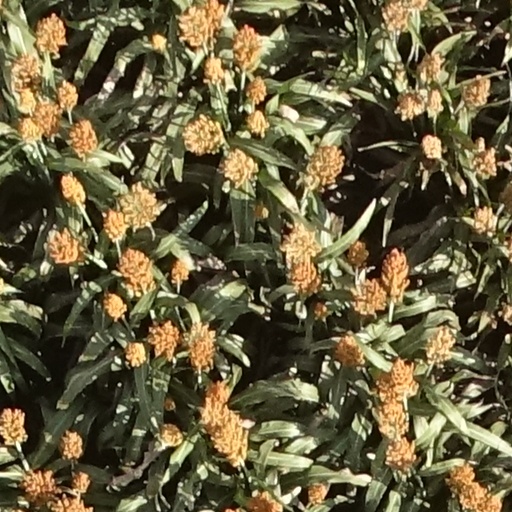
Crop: sorghum